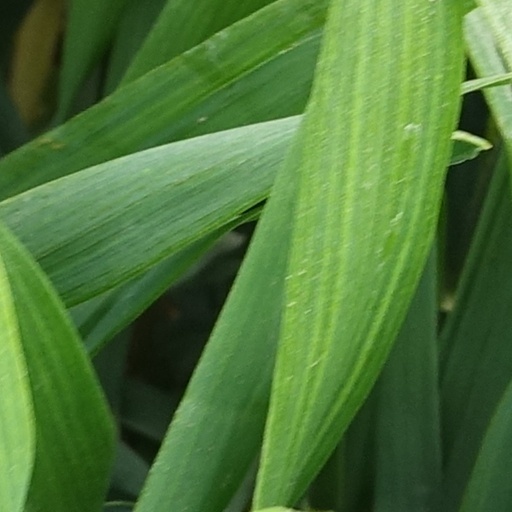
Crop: wheat